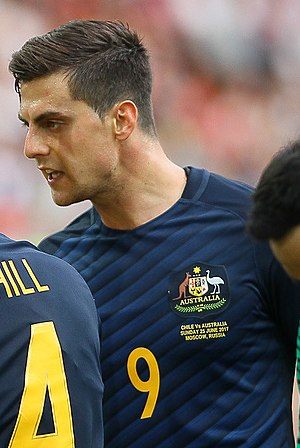
Tomi Juric
Tomi Juric, er en australsk fodboldspiller, der spiller i schweiziske FC Luzern. Han har repræsenteret klubben siden 2016.